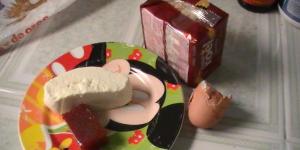
encarcelados